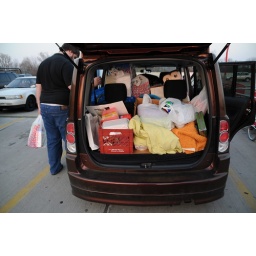
I'm basically just shoving shit in my car and not using boxes for this move.